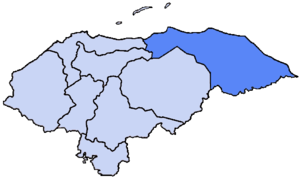
Le diocèse de Trujillo est une Église particulière de l'Église catholique du Honduras.